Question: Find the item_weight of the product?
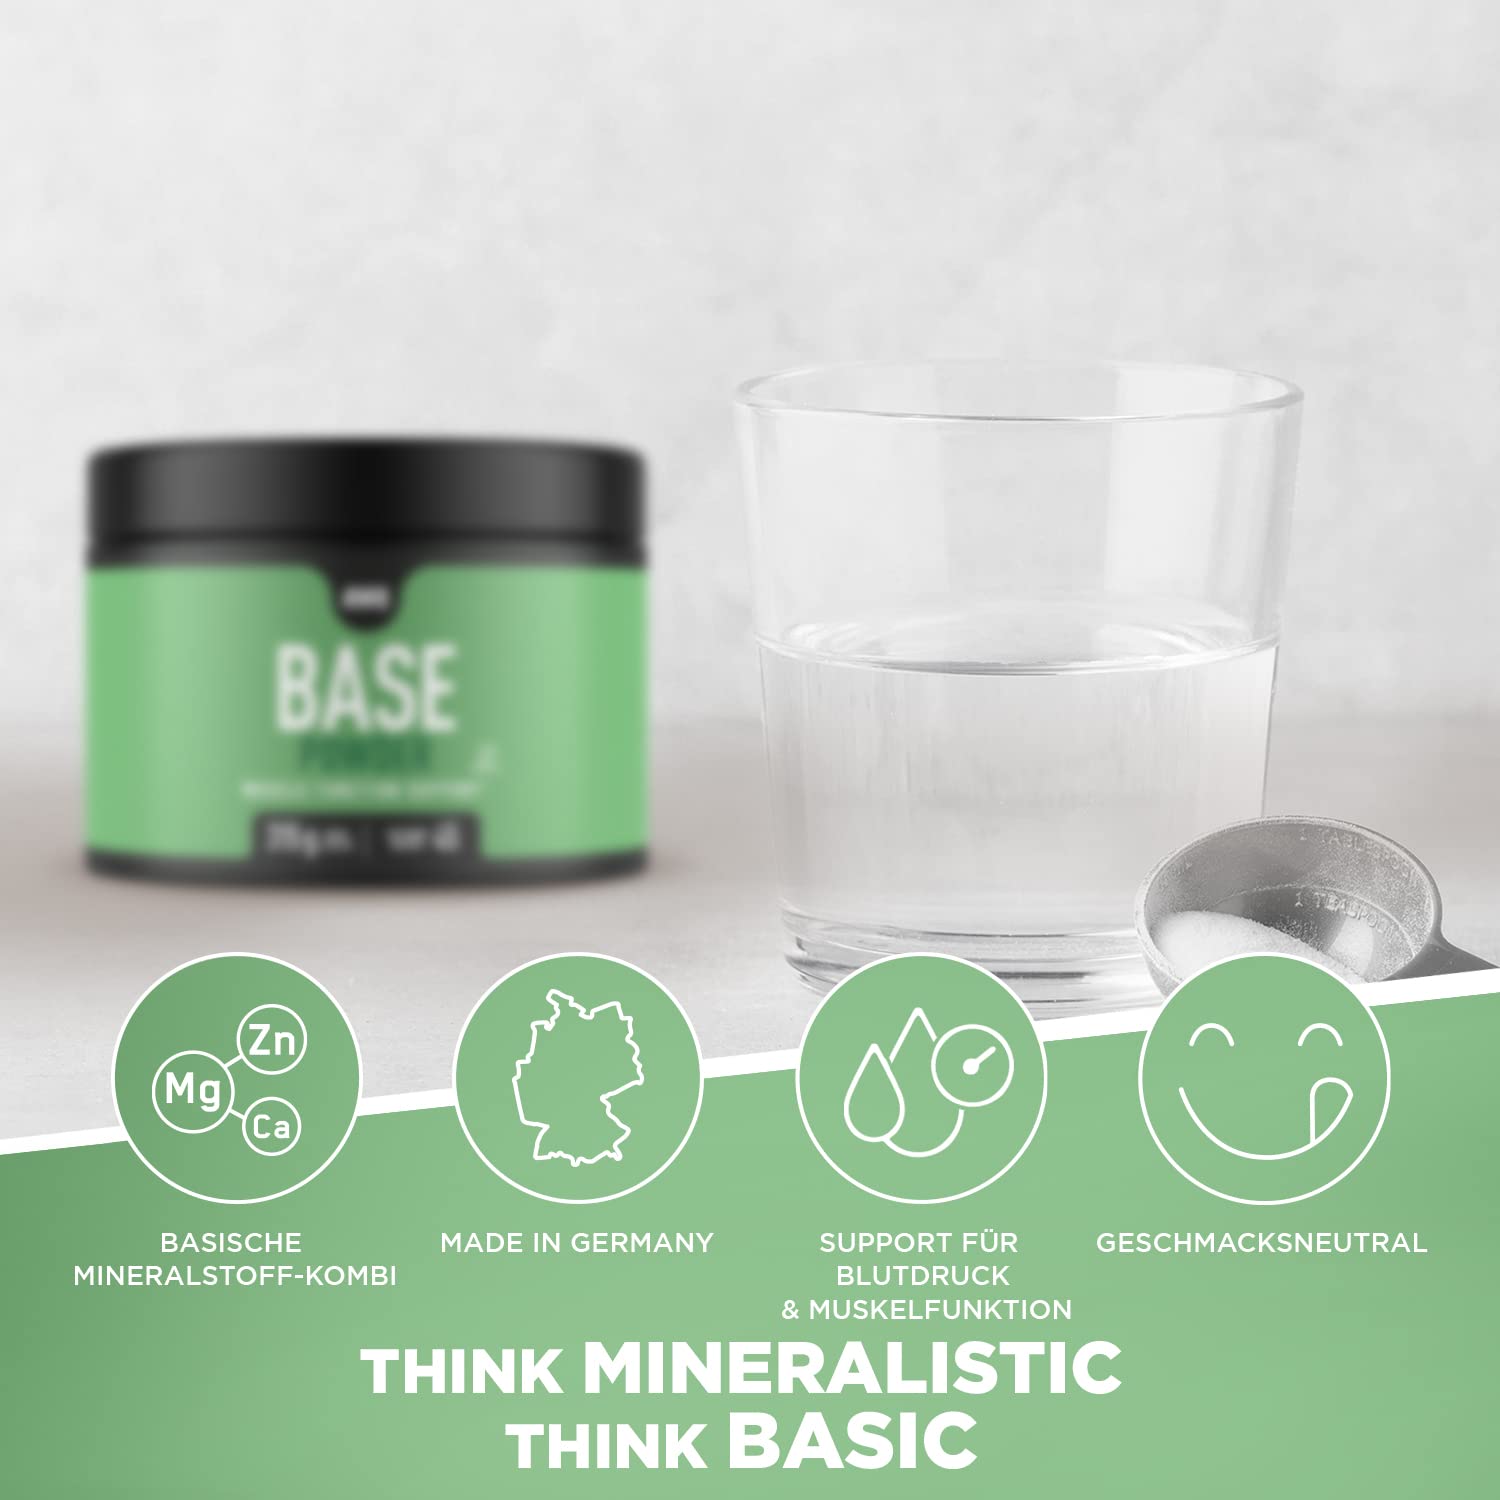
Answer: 35.0 gram